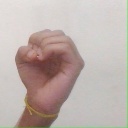
अक्षर: ऊ